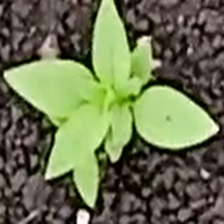
Weed species: Lamber_Quarter_plant(Chenopodium )